Basera (2000 TV series)

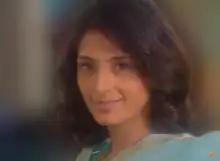

Basera (lit. Dwelling) is a Hindi language soap opera that premiered on the Zee TV channel. The story portrays and illustrates the differences in living with a joint family compared to living in a nuclear family setup. The series was very popular among Indian audiences, especially women, and won one of the best ten serials on Indian television awards consecutively for two years. The series was ranked in the top 14 Indian television shows of the 2000s and received a TVR rating of 5.04.